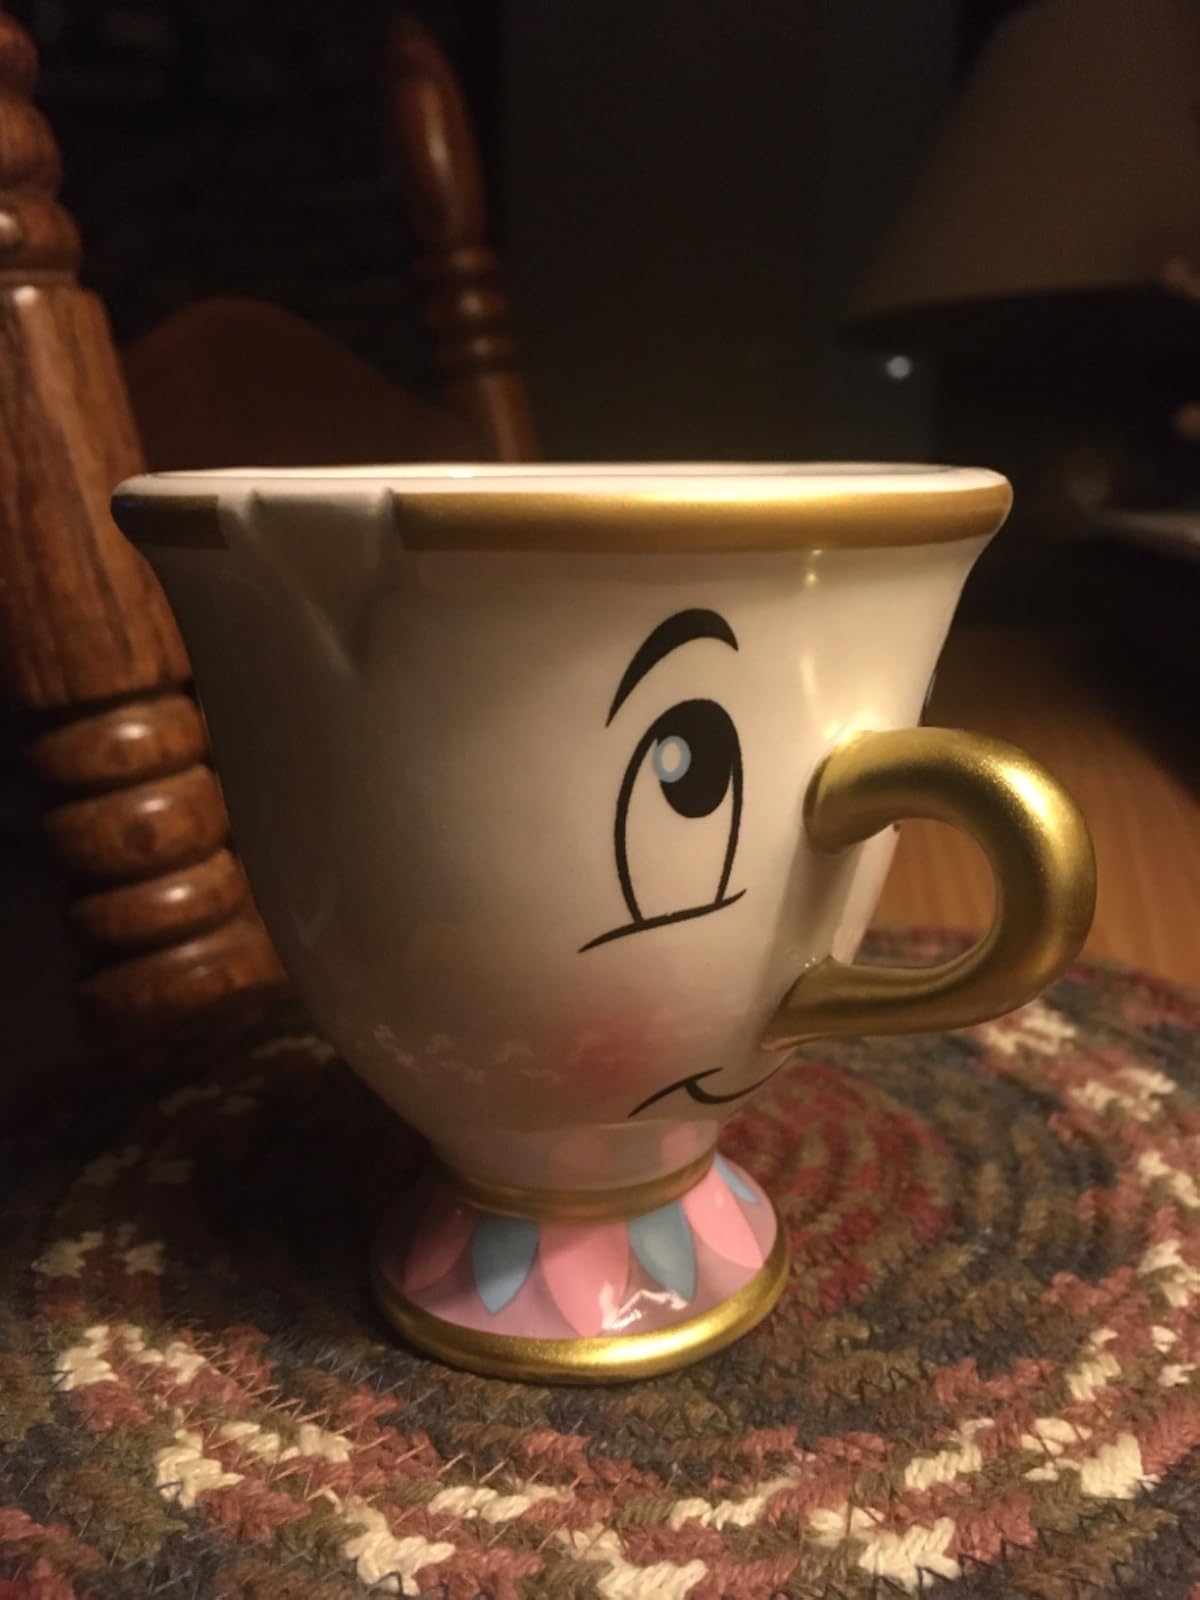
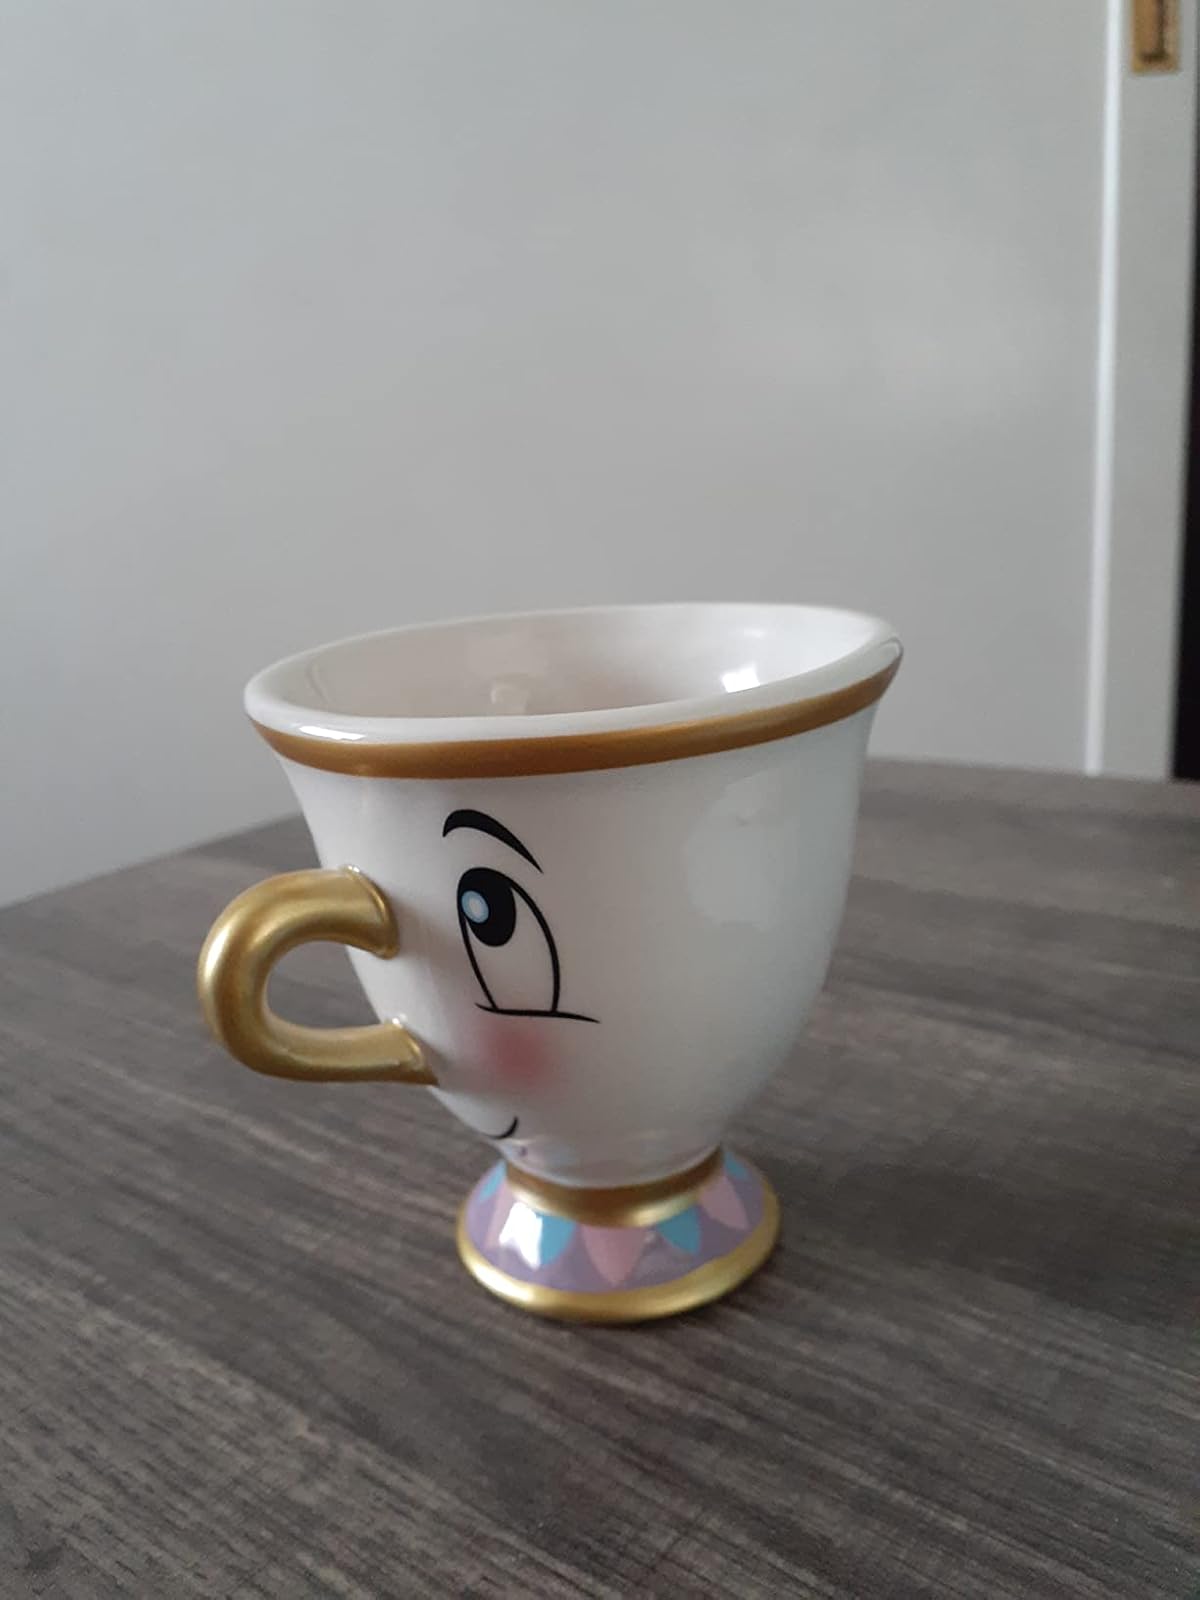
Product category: items_mug
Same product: yes